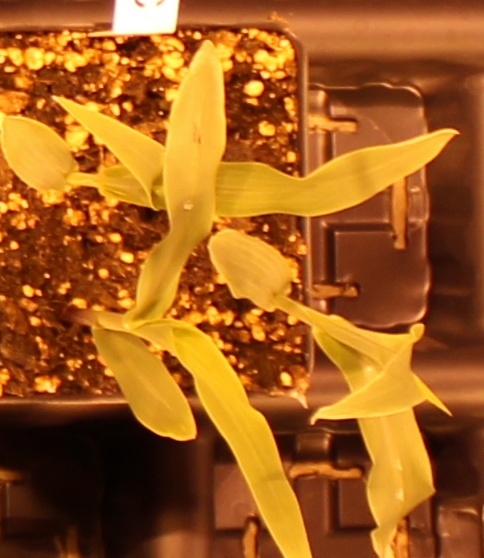
Label: Corn